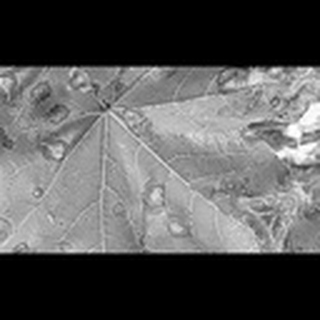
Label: cotton_target_spot